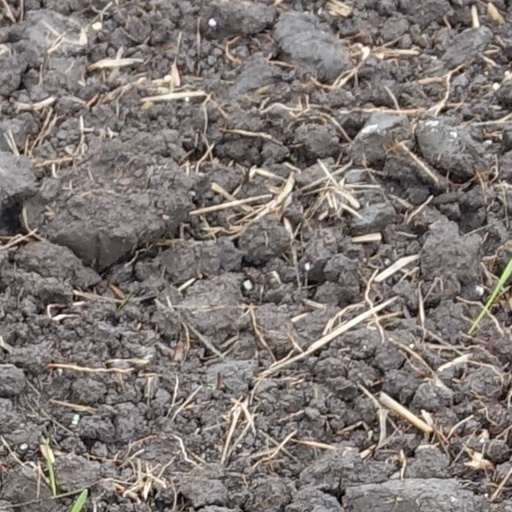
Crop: wheat